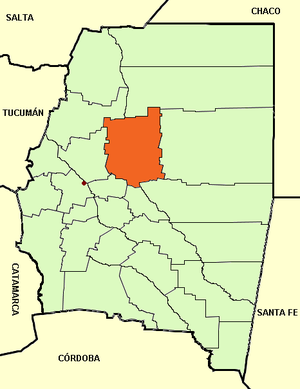
Le département de Figueroa est une des 27 subdivisions de la province de Santiago del Estero, en Argentine. Son chef-lieu est la ville de La Cañada.